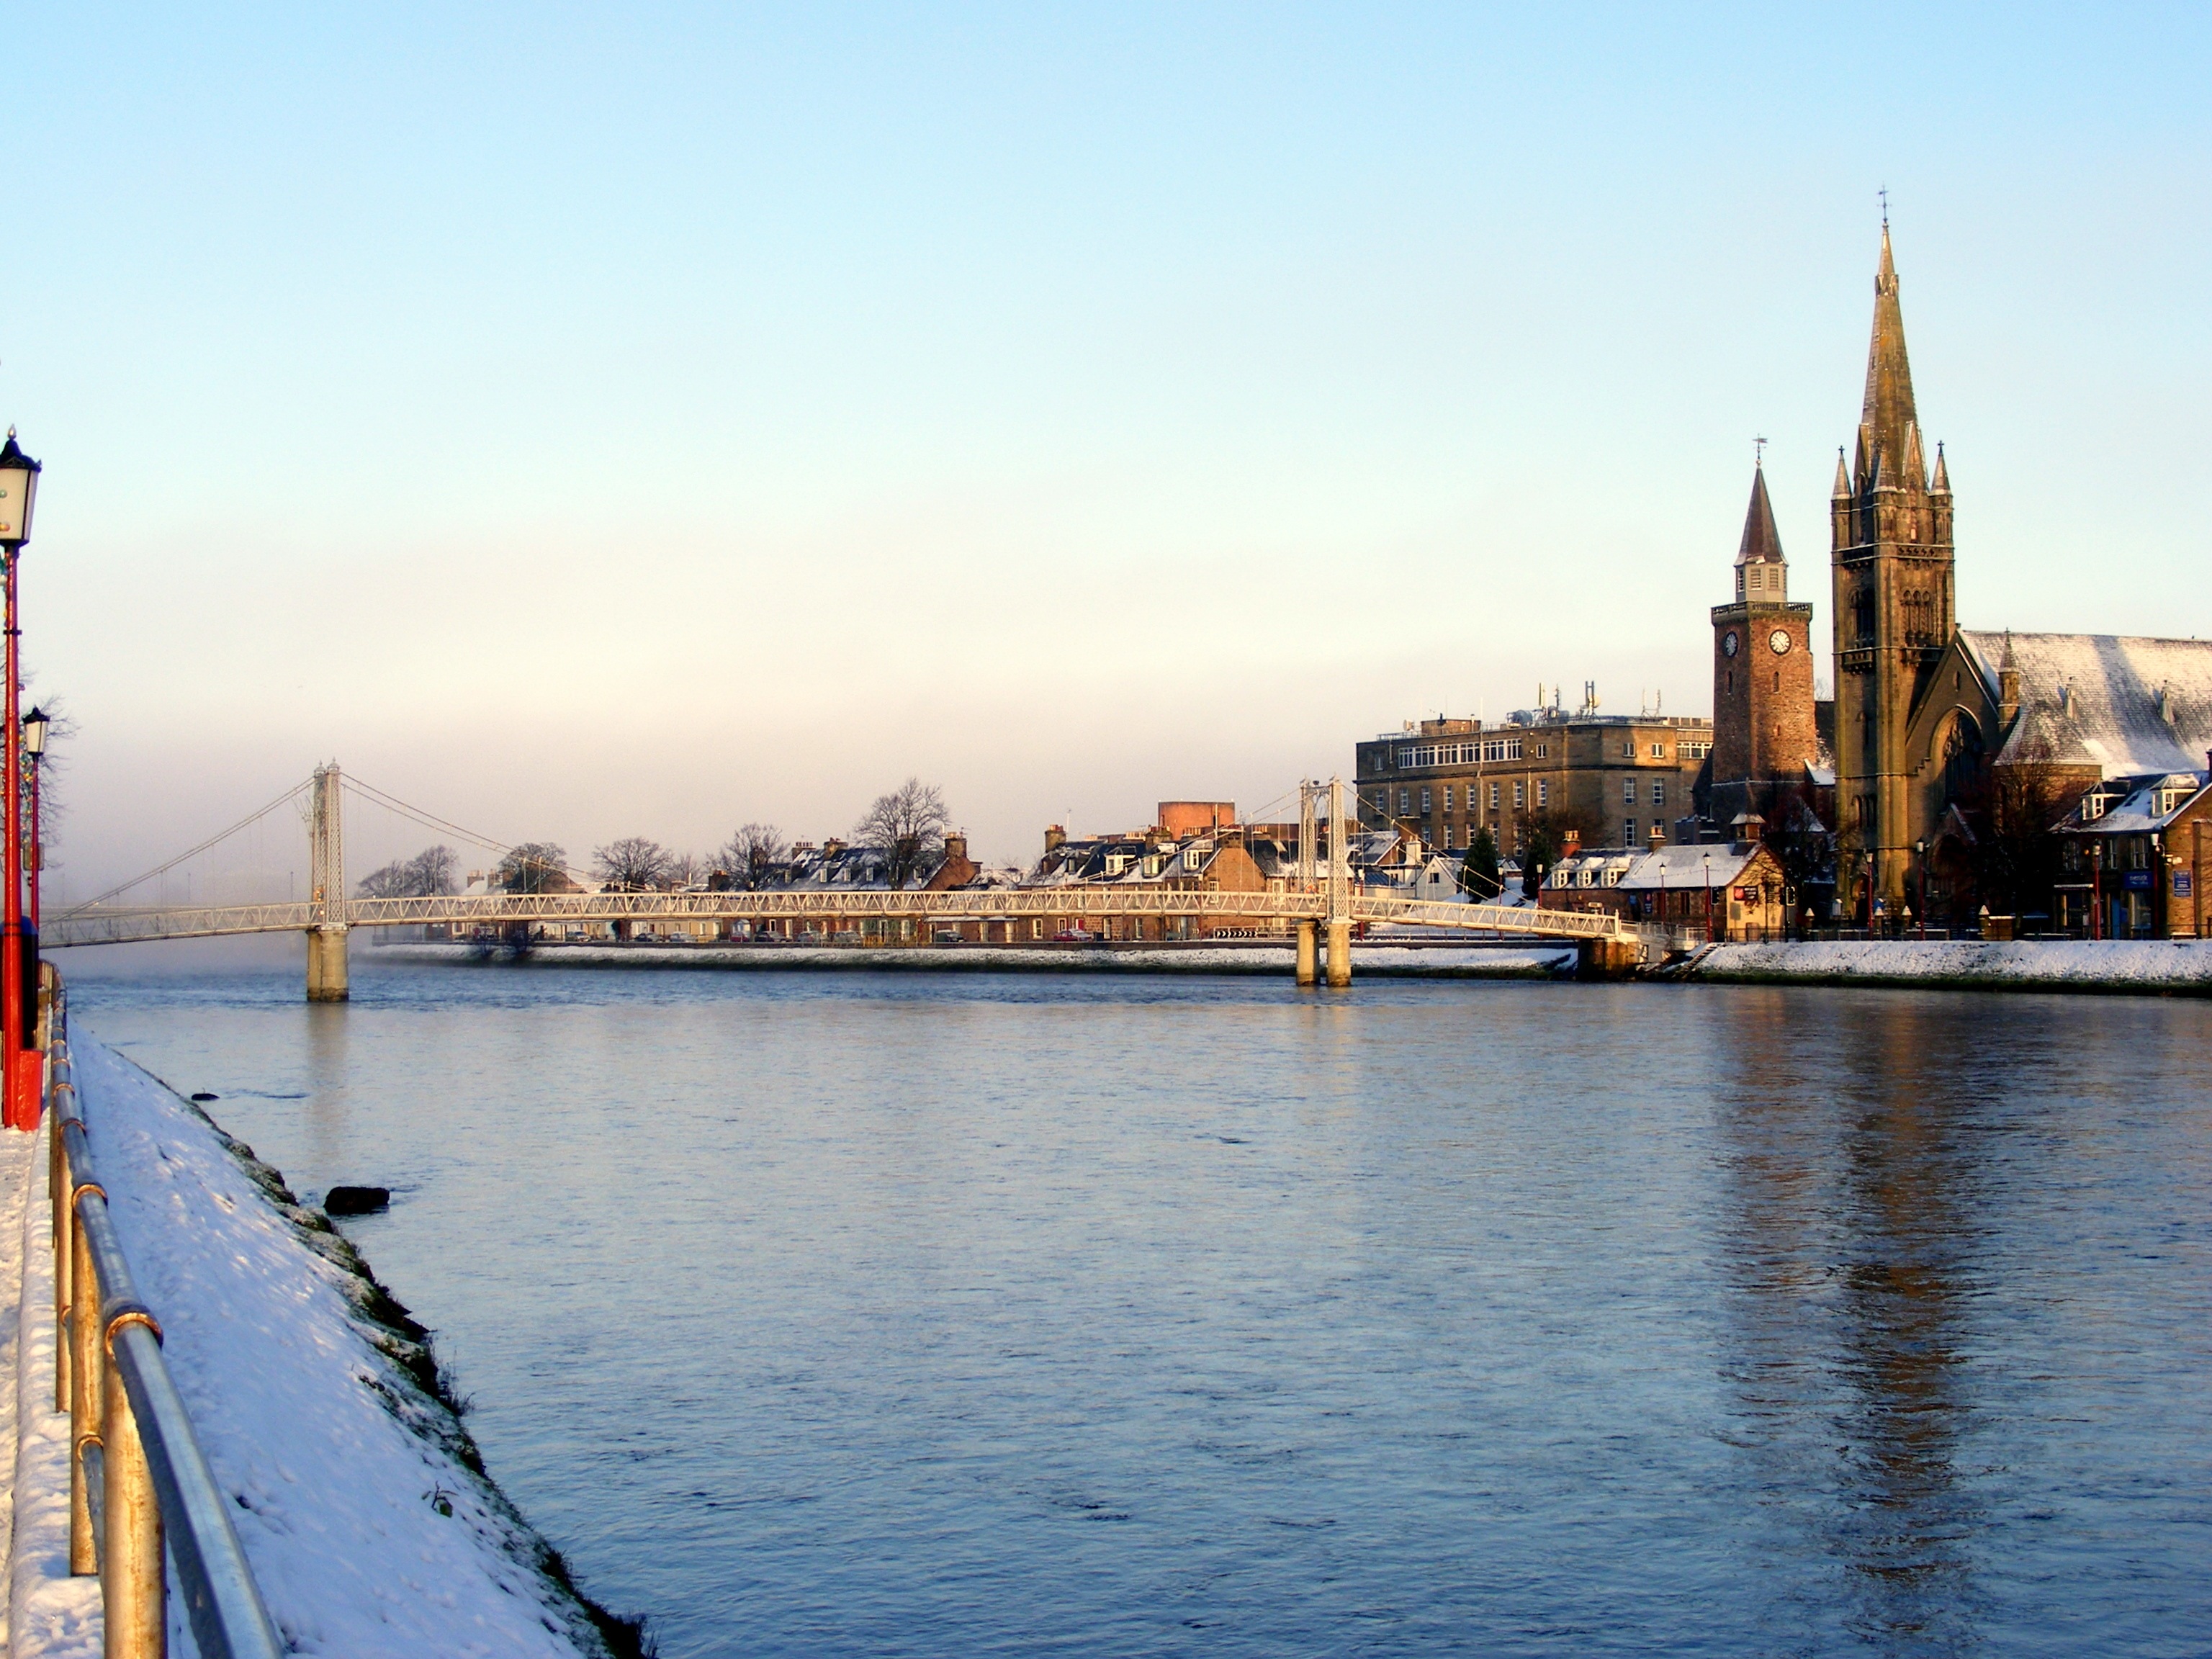
sea, water, winter, dock, architecture, sky, sunset, boat, bridge, skyline, river, cityscape, dusk, environment, evening, reflection, vehicle, scenery, harbor, blue, church, port, tourism, waterway, riverbank, reflections, riverside